Homecoming (Kanye West song)

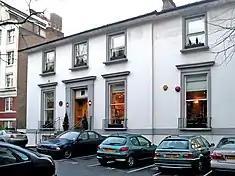
The façade of Abbey Road Studios, where the song was recorded and West first met Martin by chance.

"Homecoming" was produced by West and record producer Warryn Campbell, who served as co-writers with Coldplay's lead vocalist Chris Martin. On February 13, 2006, Coldplay played a live show for BBC Radio 2 at London's Abbey Road Studios, where West was in attendance. West had wanted an appearance from Martin on "Homecoming" to crossover to working with the member of a mainstream band; they collaborated on the song after the show. The rapper felt them being in the same place showed the collaboration was meant to be and brought by God, saying he "serve[d] as a vessel". After fellow rapper Jay-Z heard the song himself, he decided to invite Martin to make a guest appearance on one of his songs. The collaborators worked on "Beach Chair", released before "Graduation" on Jay-Z's "Kingdom Come" in 2006. On fellow album track "Big Brother", West references the tension that came from Jay-Z having a feature from Martin after he told him of their collaboration. West recalled that he was initially reluctant for their collaboration due to his competitive nature, later regretting this. In December 2008, West praised Coldplay's for their consistent musicality and representing British stadium music.